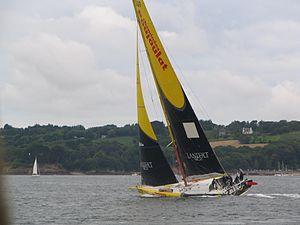
Bernard Stamm, né le 29 novembre 1963 à Genève, est un navigateur et skipper professionnel suisse.